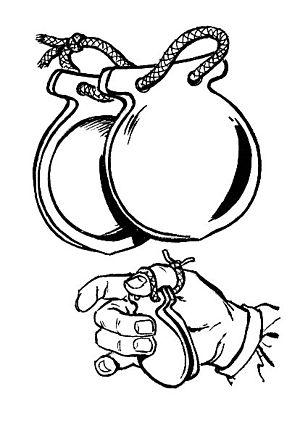
Les castagnettes sont un instrument de musique à percussion idiophone, typique du folklore espagnol, portugais et italien.